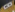
Number: 8